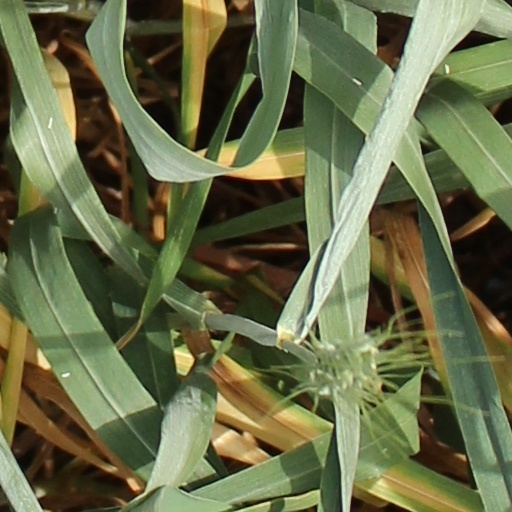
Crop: wheat